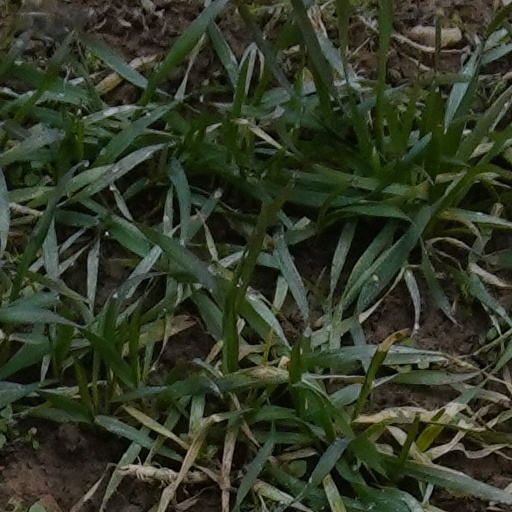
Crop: wheat